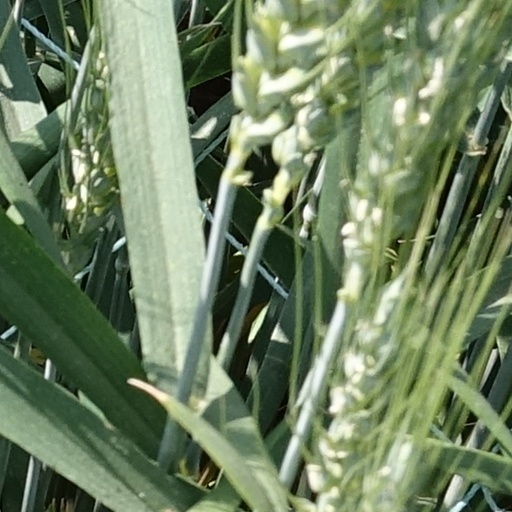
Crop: wheat